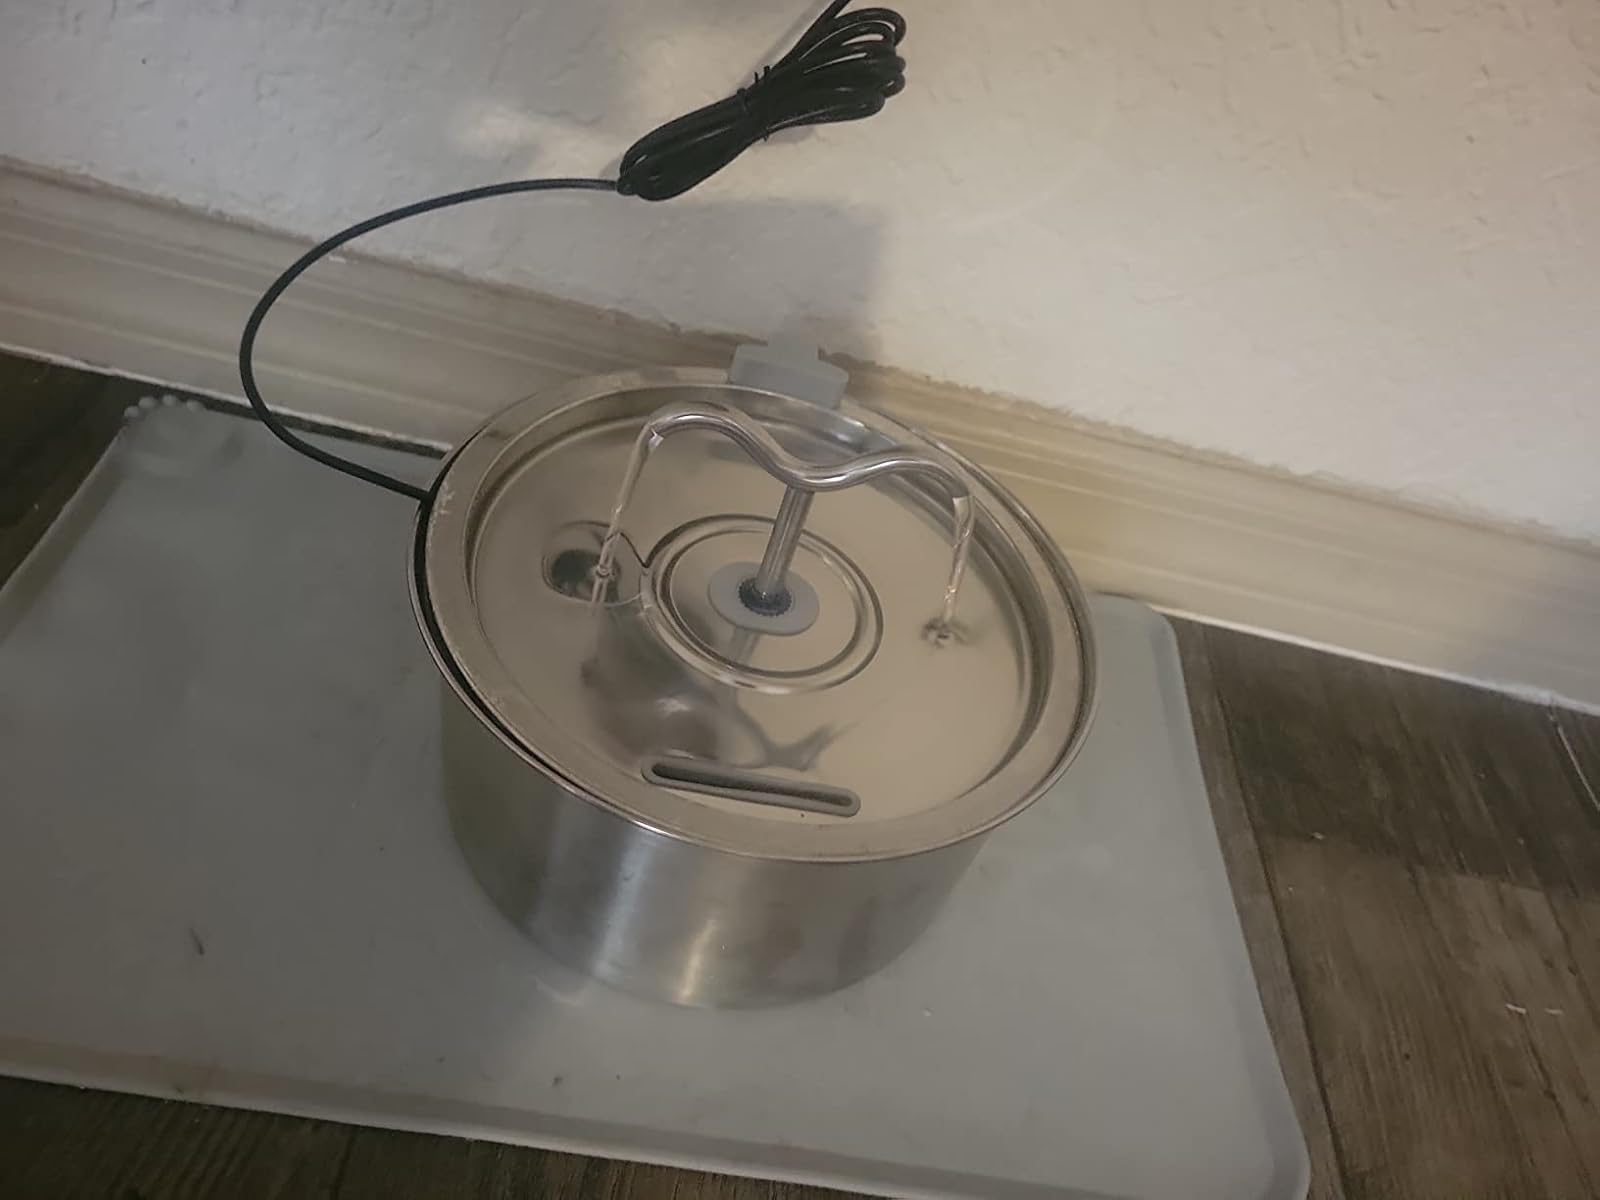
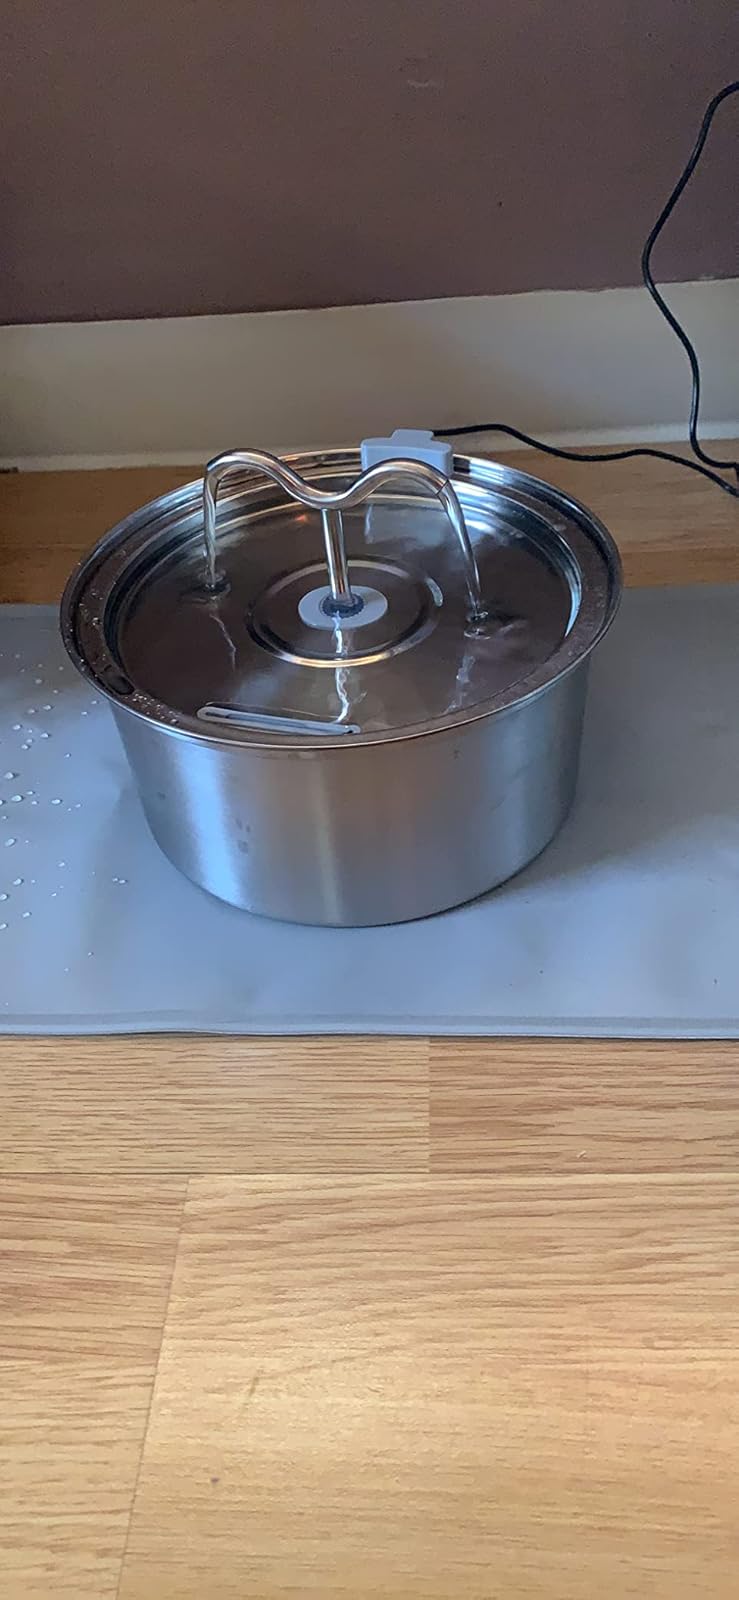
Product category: items_bowl
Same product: yes